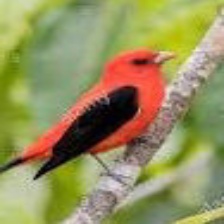
Species: SCARLET TANAGER
Scientific name: PIRANGA OLIVACEA